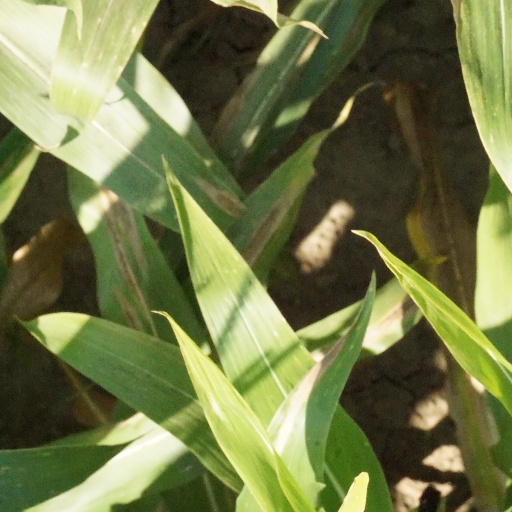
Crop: maize; corn